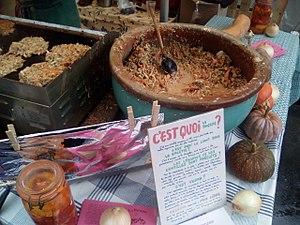
Stand de restauration au salon Marjolaine, au Parc floral de Paris.
Le végétalisme est une pratique alimentaire, ou, par extension, une pratique de consommation, excluant les produits animaux, aussi bien issus d'animaux morts que d'animaux vivants, et éventuellement les produits dont le procédé de fabrication fait intervenir des produits animaux.